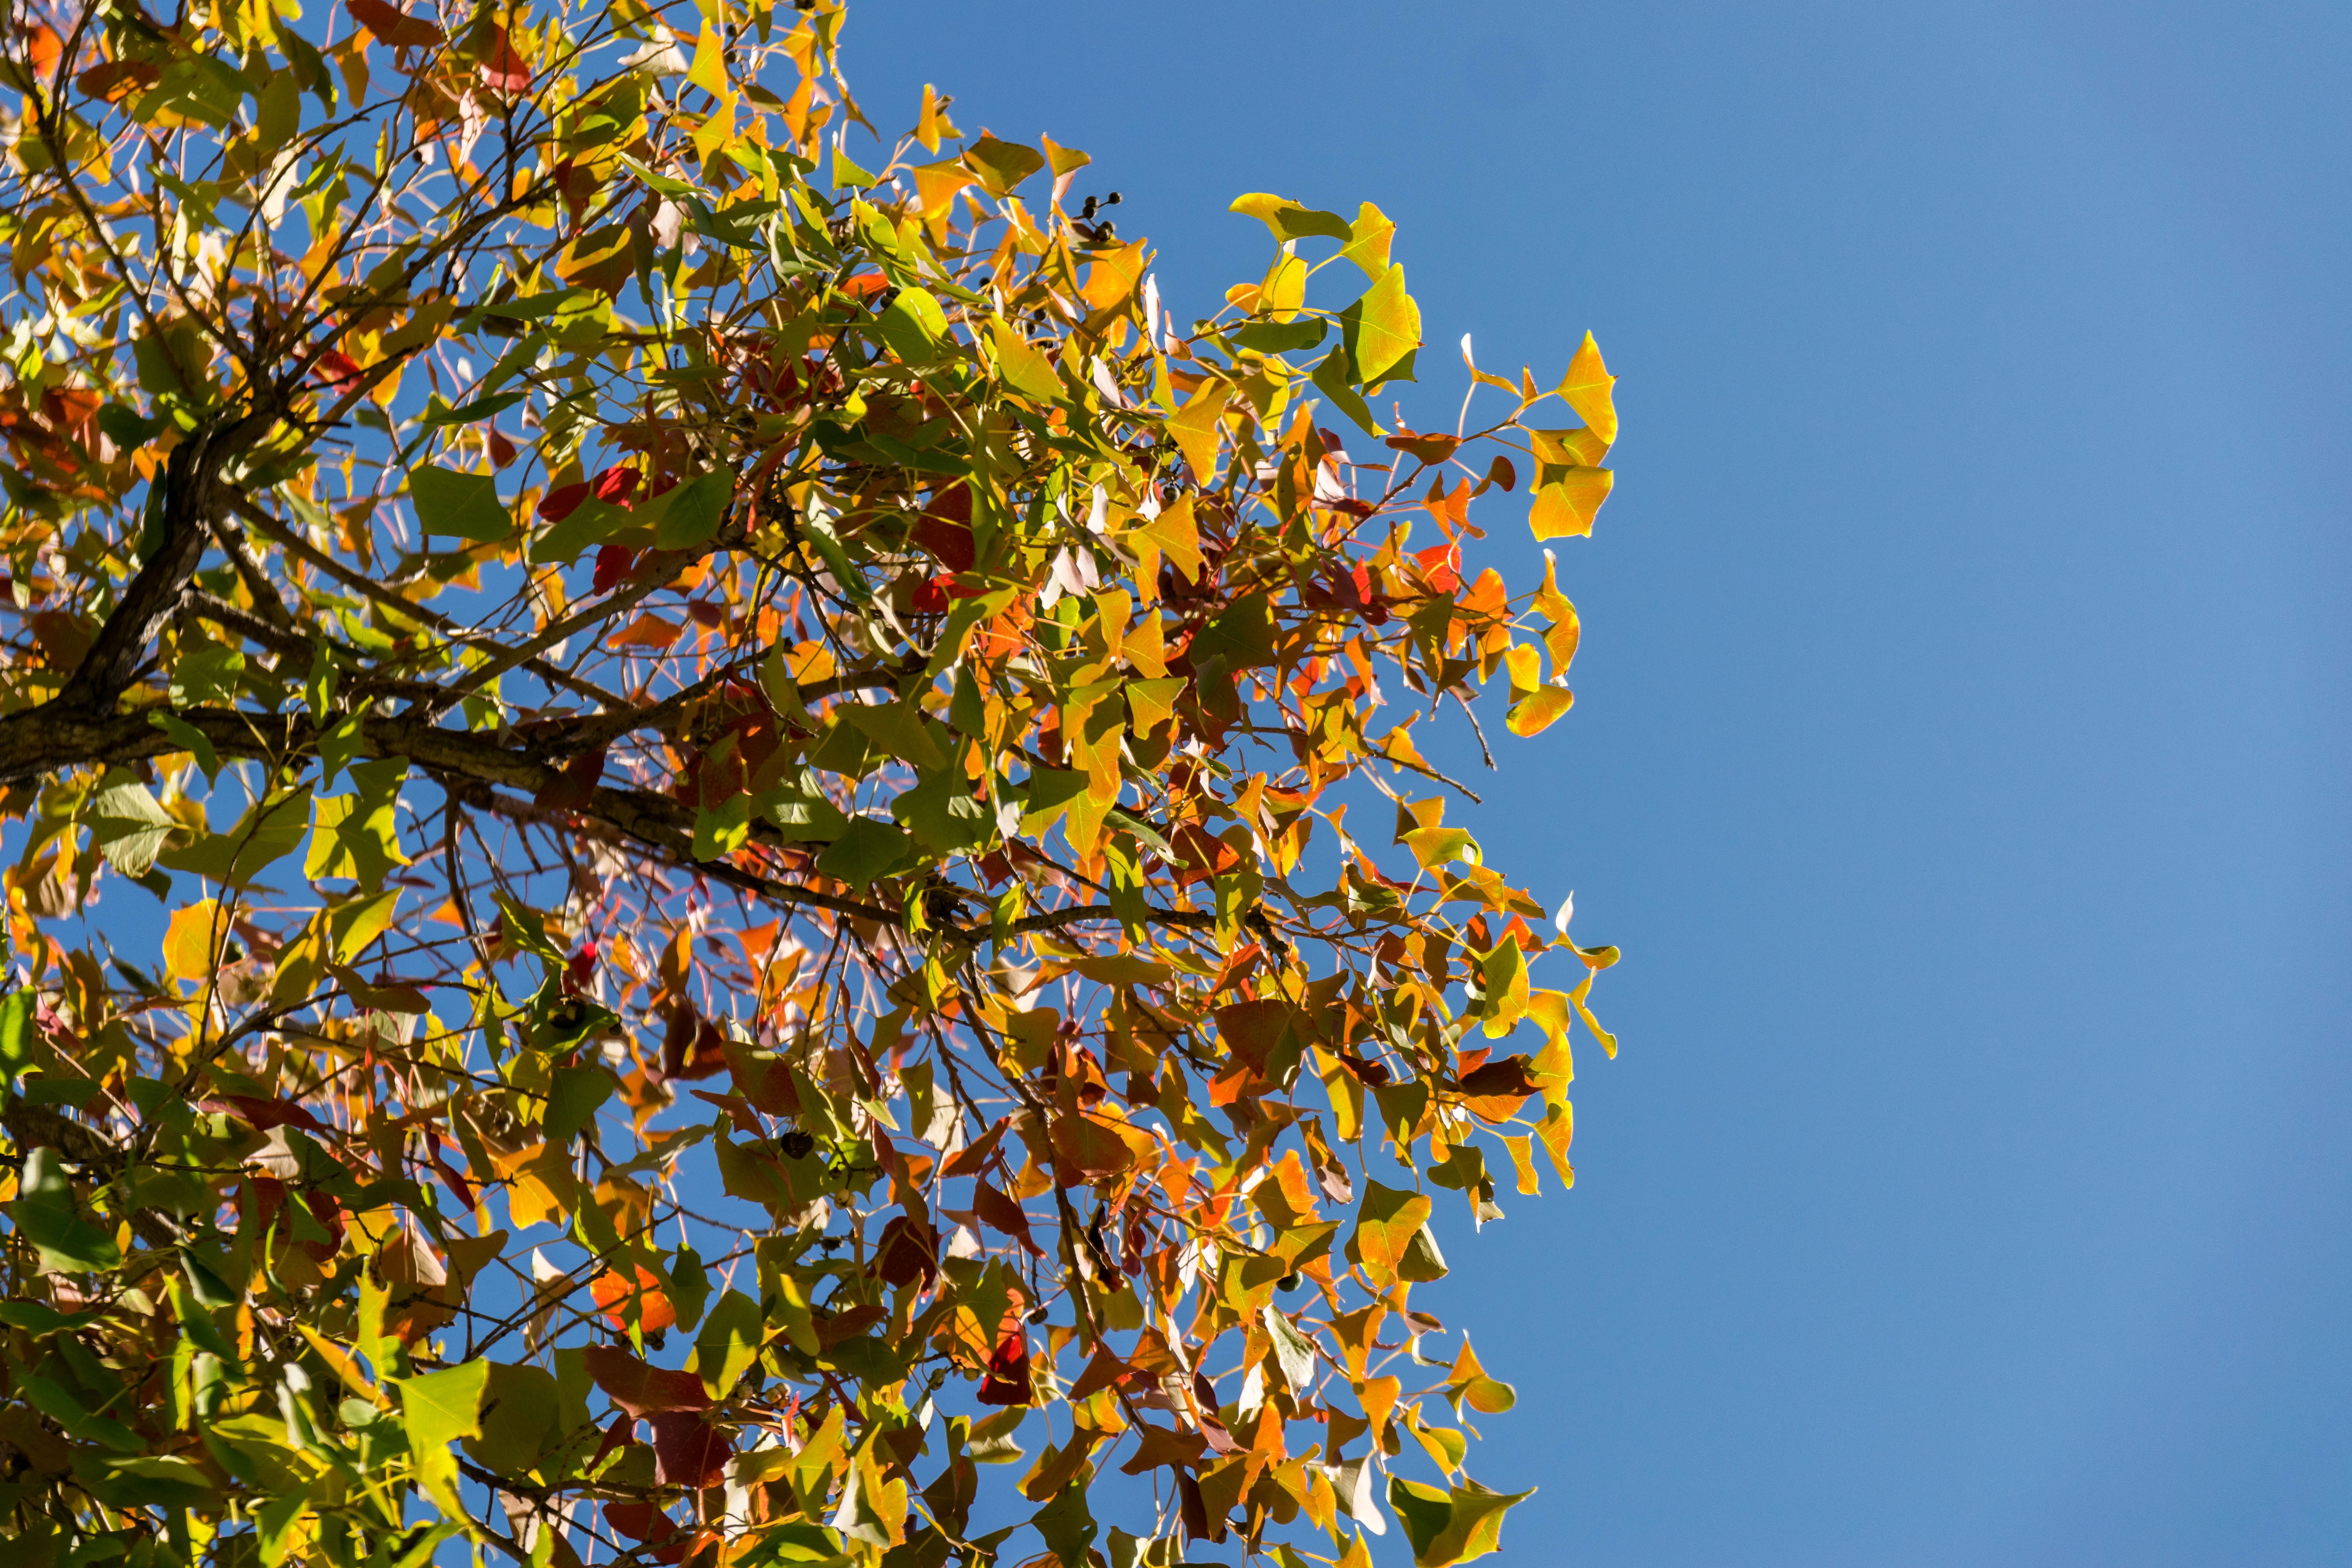
tree, nature, branch, blossom, plant, sky, sunlight, leaf, flower, green, autumn, botany, yellow, flora, season, shrub, flowering plant, woody plant, land plant